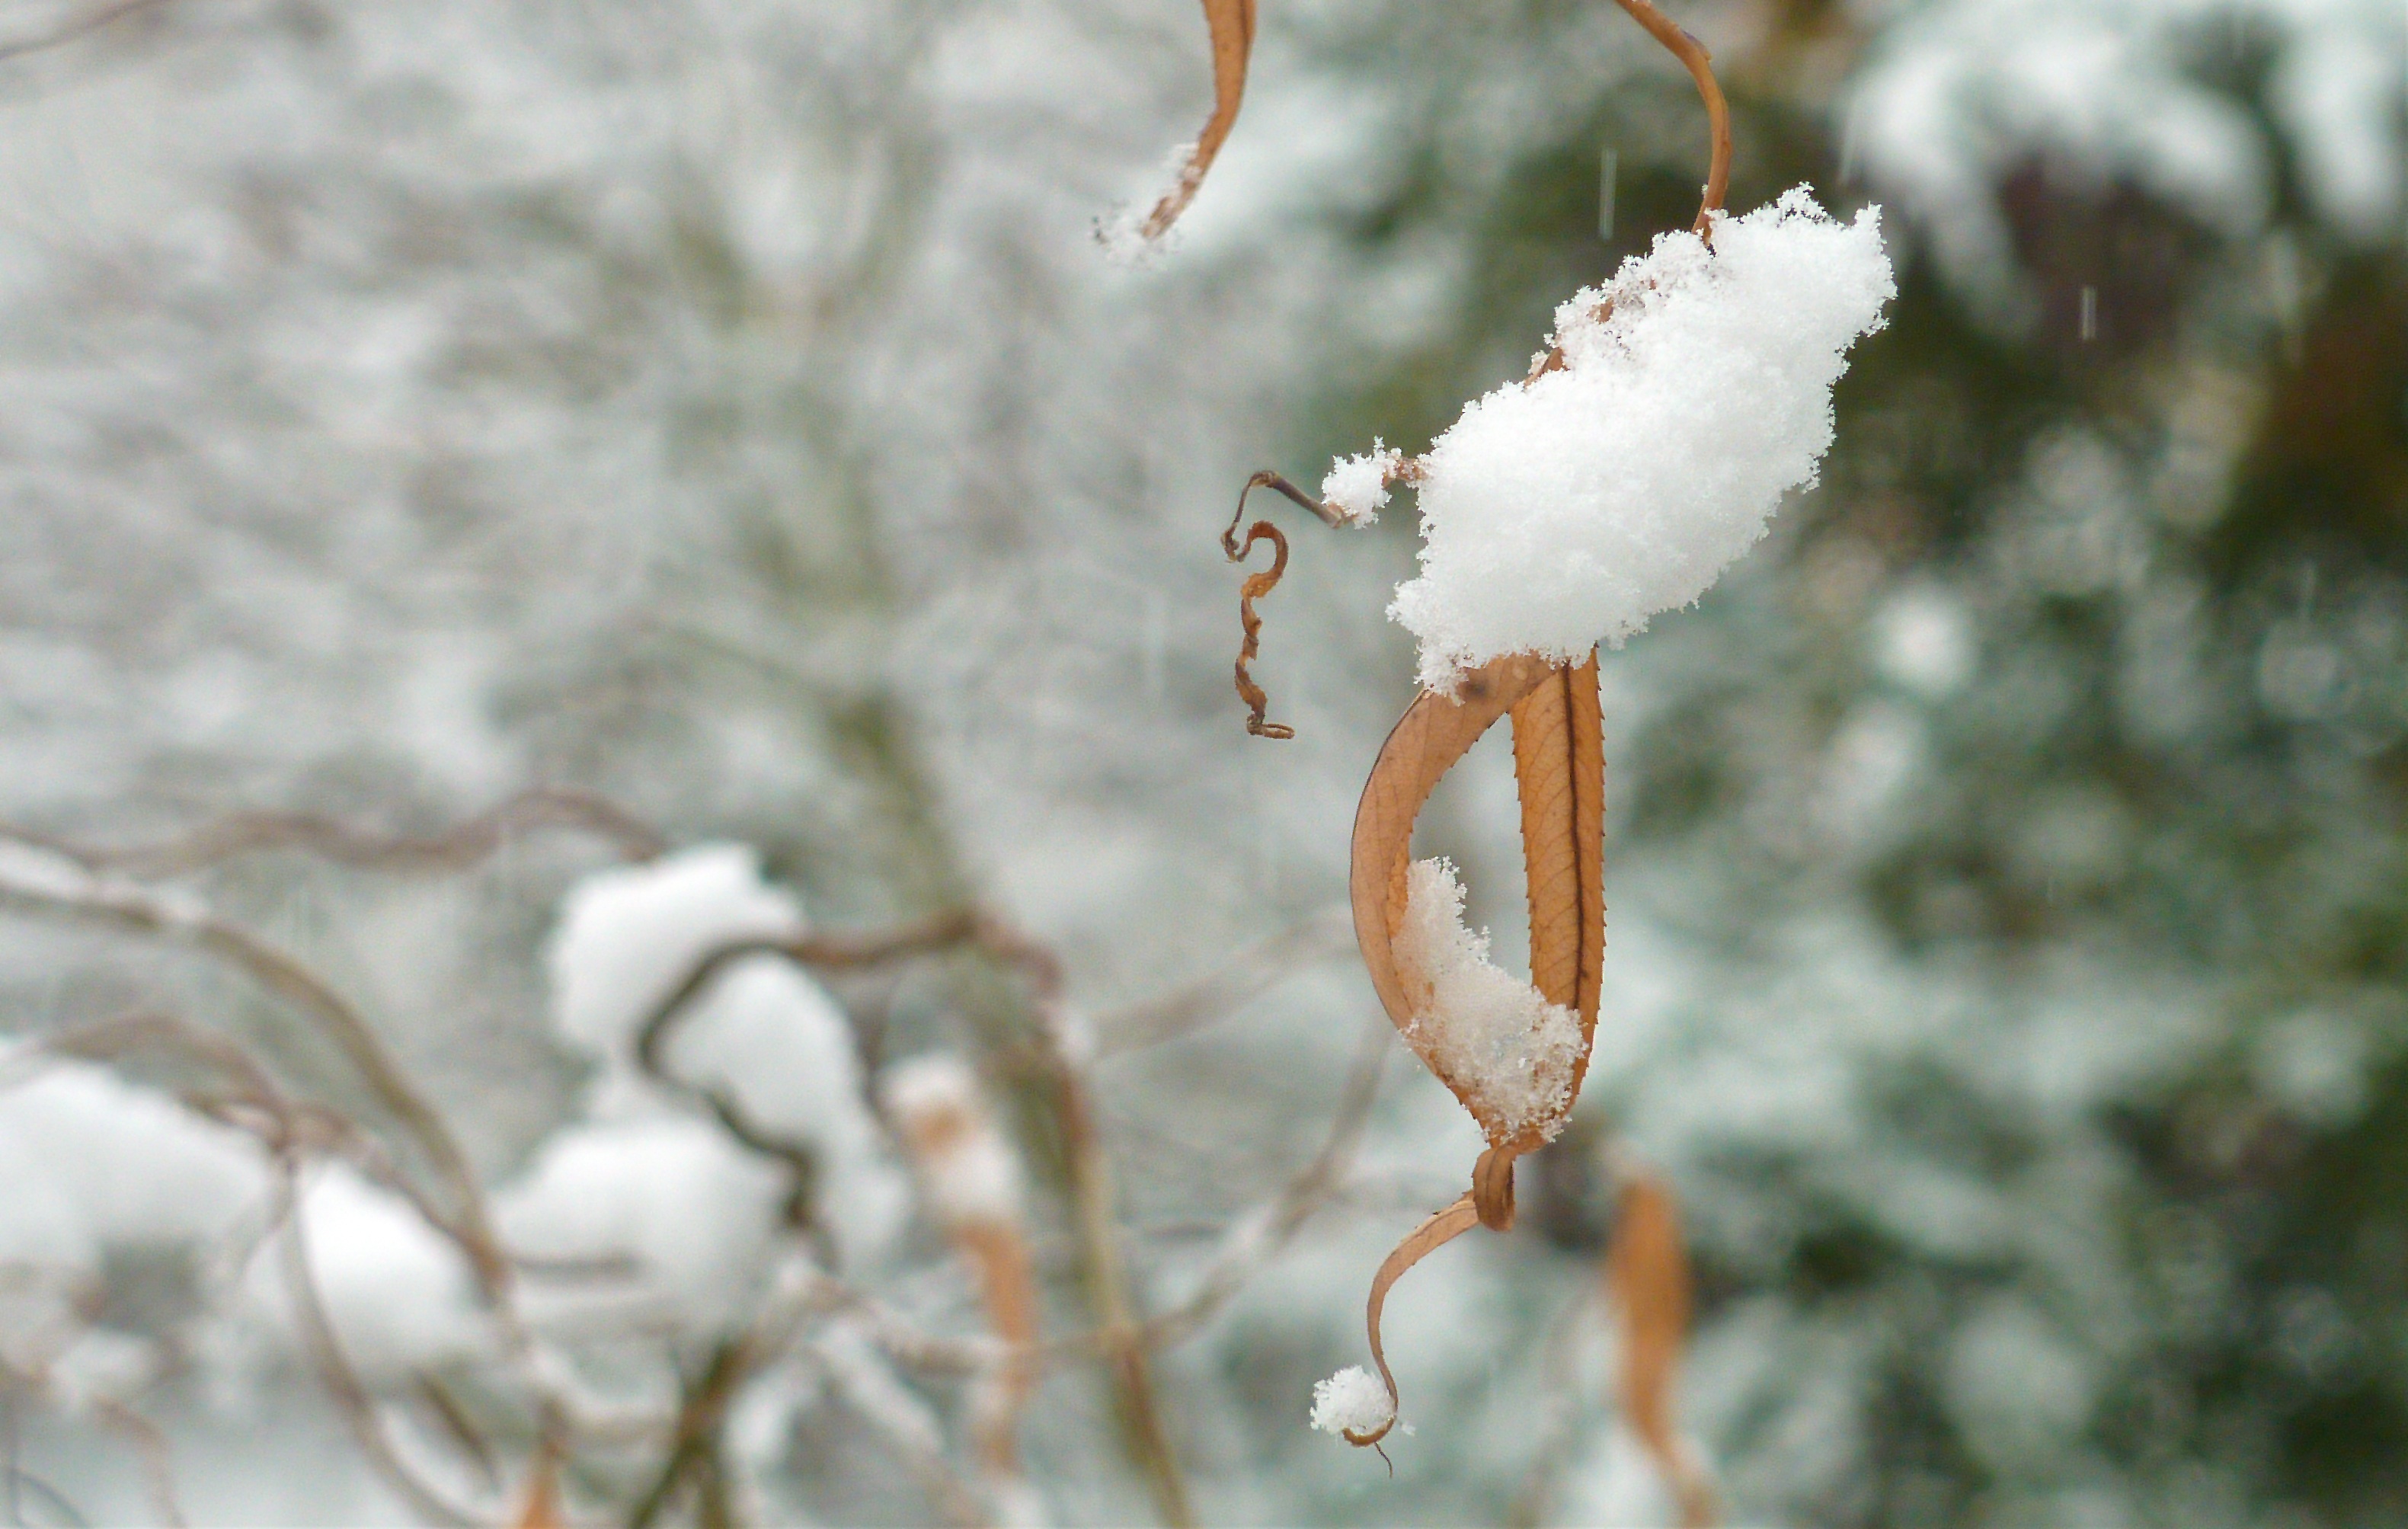
tree, nature, branch, snow, cold, winter, light, white, leaf, frost, ice, spring, snowy, flora, twig, wintry, freezing, winter bushes, plant stem